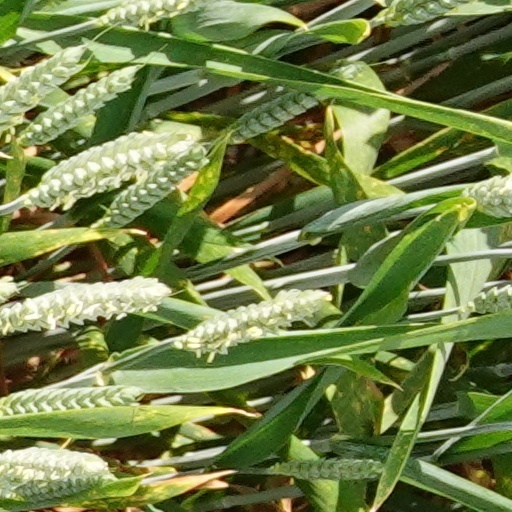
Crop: wheat